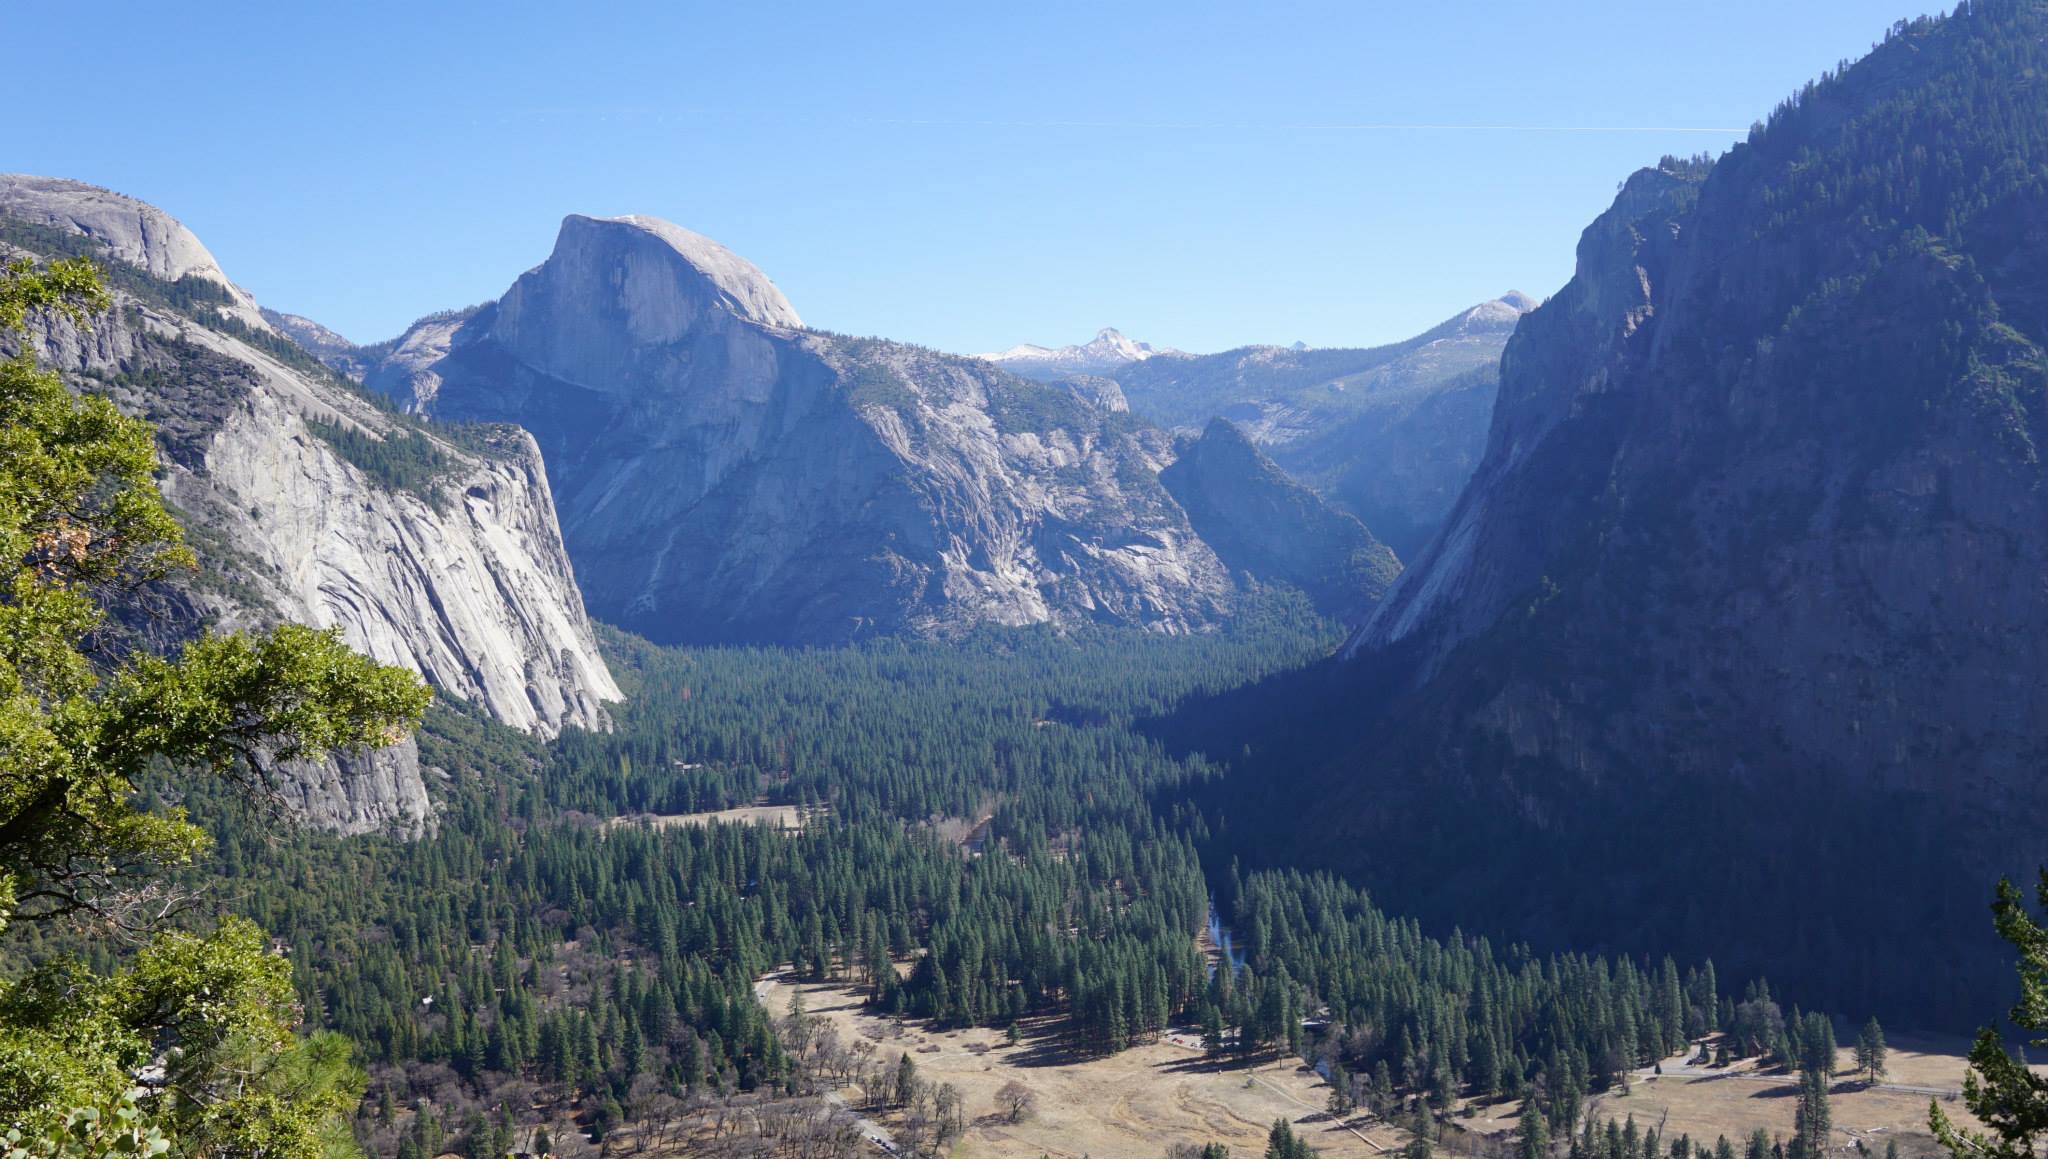
wilderness, walking, mountain, adventure, valley, mountain range, park, national park, ridge, massif, alps, ravine, plateau, cirque, landform, mountain pass, geographical feature, mountainous landforms